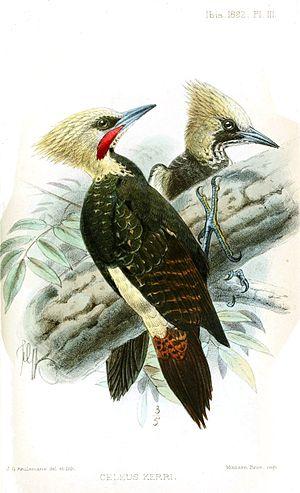
Le Pic à tête pâle est une espèce d'oiseau appartenant à la famille des Picidae.